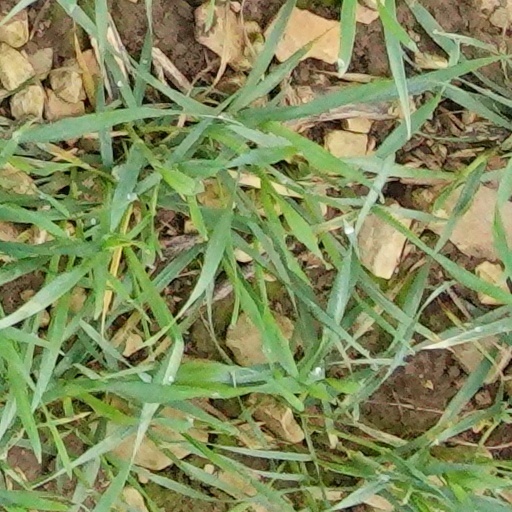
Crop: wheat